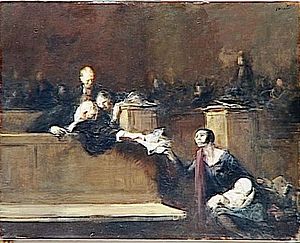
Retssag
Scene fra en retssal, Jean-Louis Forain, omkr. 1900
En retssag er en sag ved domstolene, som enten handler om idømmelse af straf eller om at en part ønsker den anden part dømt til at betale et beløb, at foretage en nærmere bestemt handling, at ophøre med en nærmere bestemt handling, eller at anerkende en rettighed, som sagsøgeren mener at have i forhold til den sagsøgte.